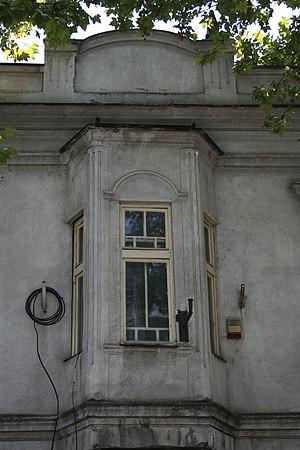
La maison de Milan Jovanović à Valjevo se trouve à Valjevo, dans le district de Kolubara en Serbie. Elle est inscrite sur la liste des monuments culturels protégés de la République de Serbie.